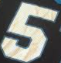
Number: 5